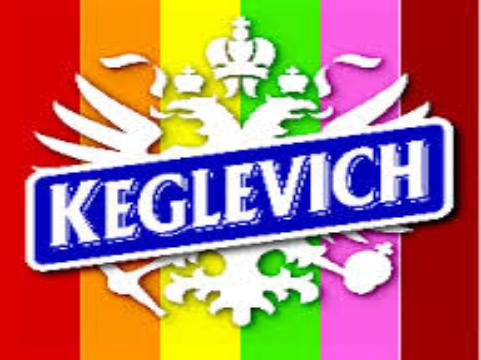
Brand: Keglevich
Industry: Food